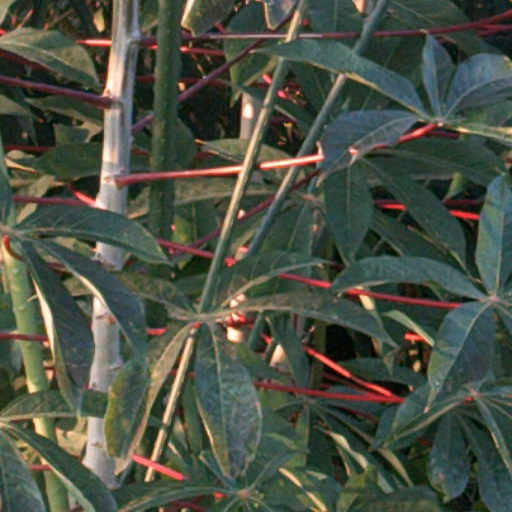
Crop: cassava